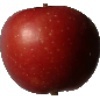
Label: braeburn_apple